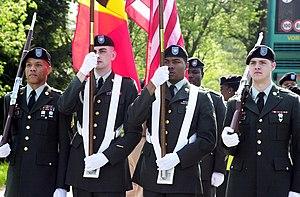
Le massacre de Wereth est un crime de guerre commis le 17 décembre 1944 par des soldats allemands au cours de la Seconde Guerre mondiale sur onze soldats afro-américains du 333ᵉ bataillon d'artillerie. Lors de la bataille des Ardennes, débordés par l'avancée allemande, les 11 G.I's sont capturés par une unité de la Waffen-SS. Ils sont exécutés après avoir été sauvagement torturés à Wereth dans les Ardennes belges.